Rodney Sturdee

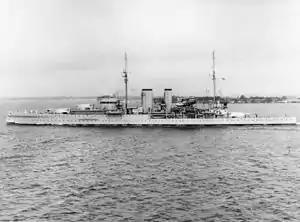
HMS Exeter

When Britain and France declared war on Germany in 1939, Sturdee was serving in the South Atlantic on the York-class cruiser HMS "Exeter", which had been sent to help the survivors of an earthquake in Chile. His ship was conveniently placed to be sent to take part in the Battle of the River Plate of December 1939 and was badly damaged by enemy fire. An obituary for Sturdee states that he was a 'spotting officer' in one of the eight in gun turrets, two of the three of which were knocked out of action, leaving him "lucky to be alive". She then steamed for the Falkland Islands, where she stayed for several weeks to make repairs. On 29 February 1940, with Captain F. S. Bell and other officers and men of "Exeter", Sturdee was given the Freedom of the City of Exeter, when they marched through the streets with the ship’s shell-torn White Ensign, welcomed by a crowd of 50,000.